Nyhavn 31

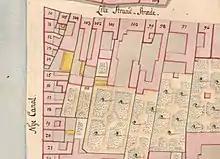
No. 16 seen in a detail from Christian Gedde's map of St. Ann's East Quarter, 1757

The property was listed in Copenhagen's first cadastre of 1689 as No. 11 in St. Ann's East Quarter. It was owned by skipper Mikkel Jensen at that time. The present building on the site was constructed with two storeys for skipper Thomas Andersen between 1691 and 1714. The property was listed in the new cadastre of 1756 as No. 16 in St. Ann's East Quarter and was owned by skipper Peder Løg at that time.